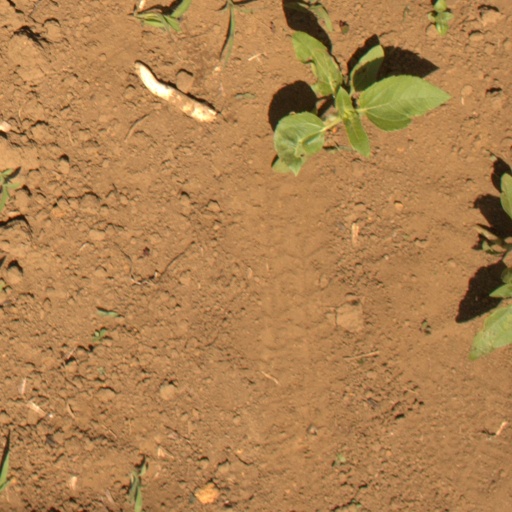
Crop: Jerusalem artichoke